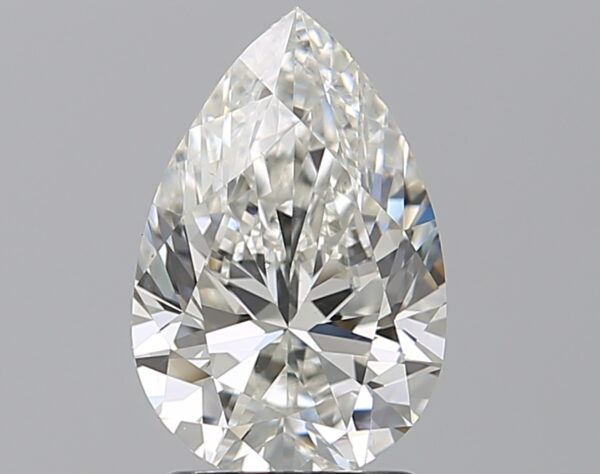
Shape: pear
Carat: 2
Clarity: VS2
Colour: I
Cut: EX
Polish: EX
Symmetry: EX
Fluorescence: F
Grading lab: GIA
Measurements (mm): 10.63 x 7 x 4.37